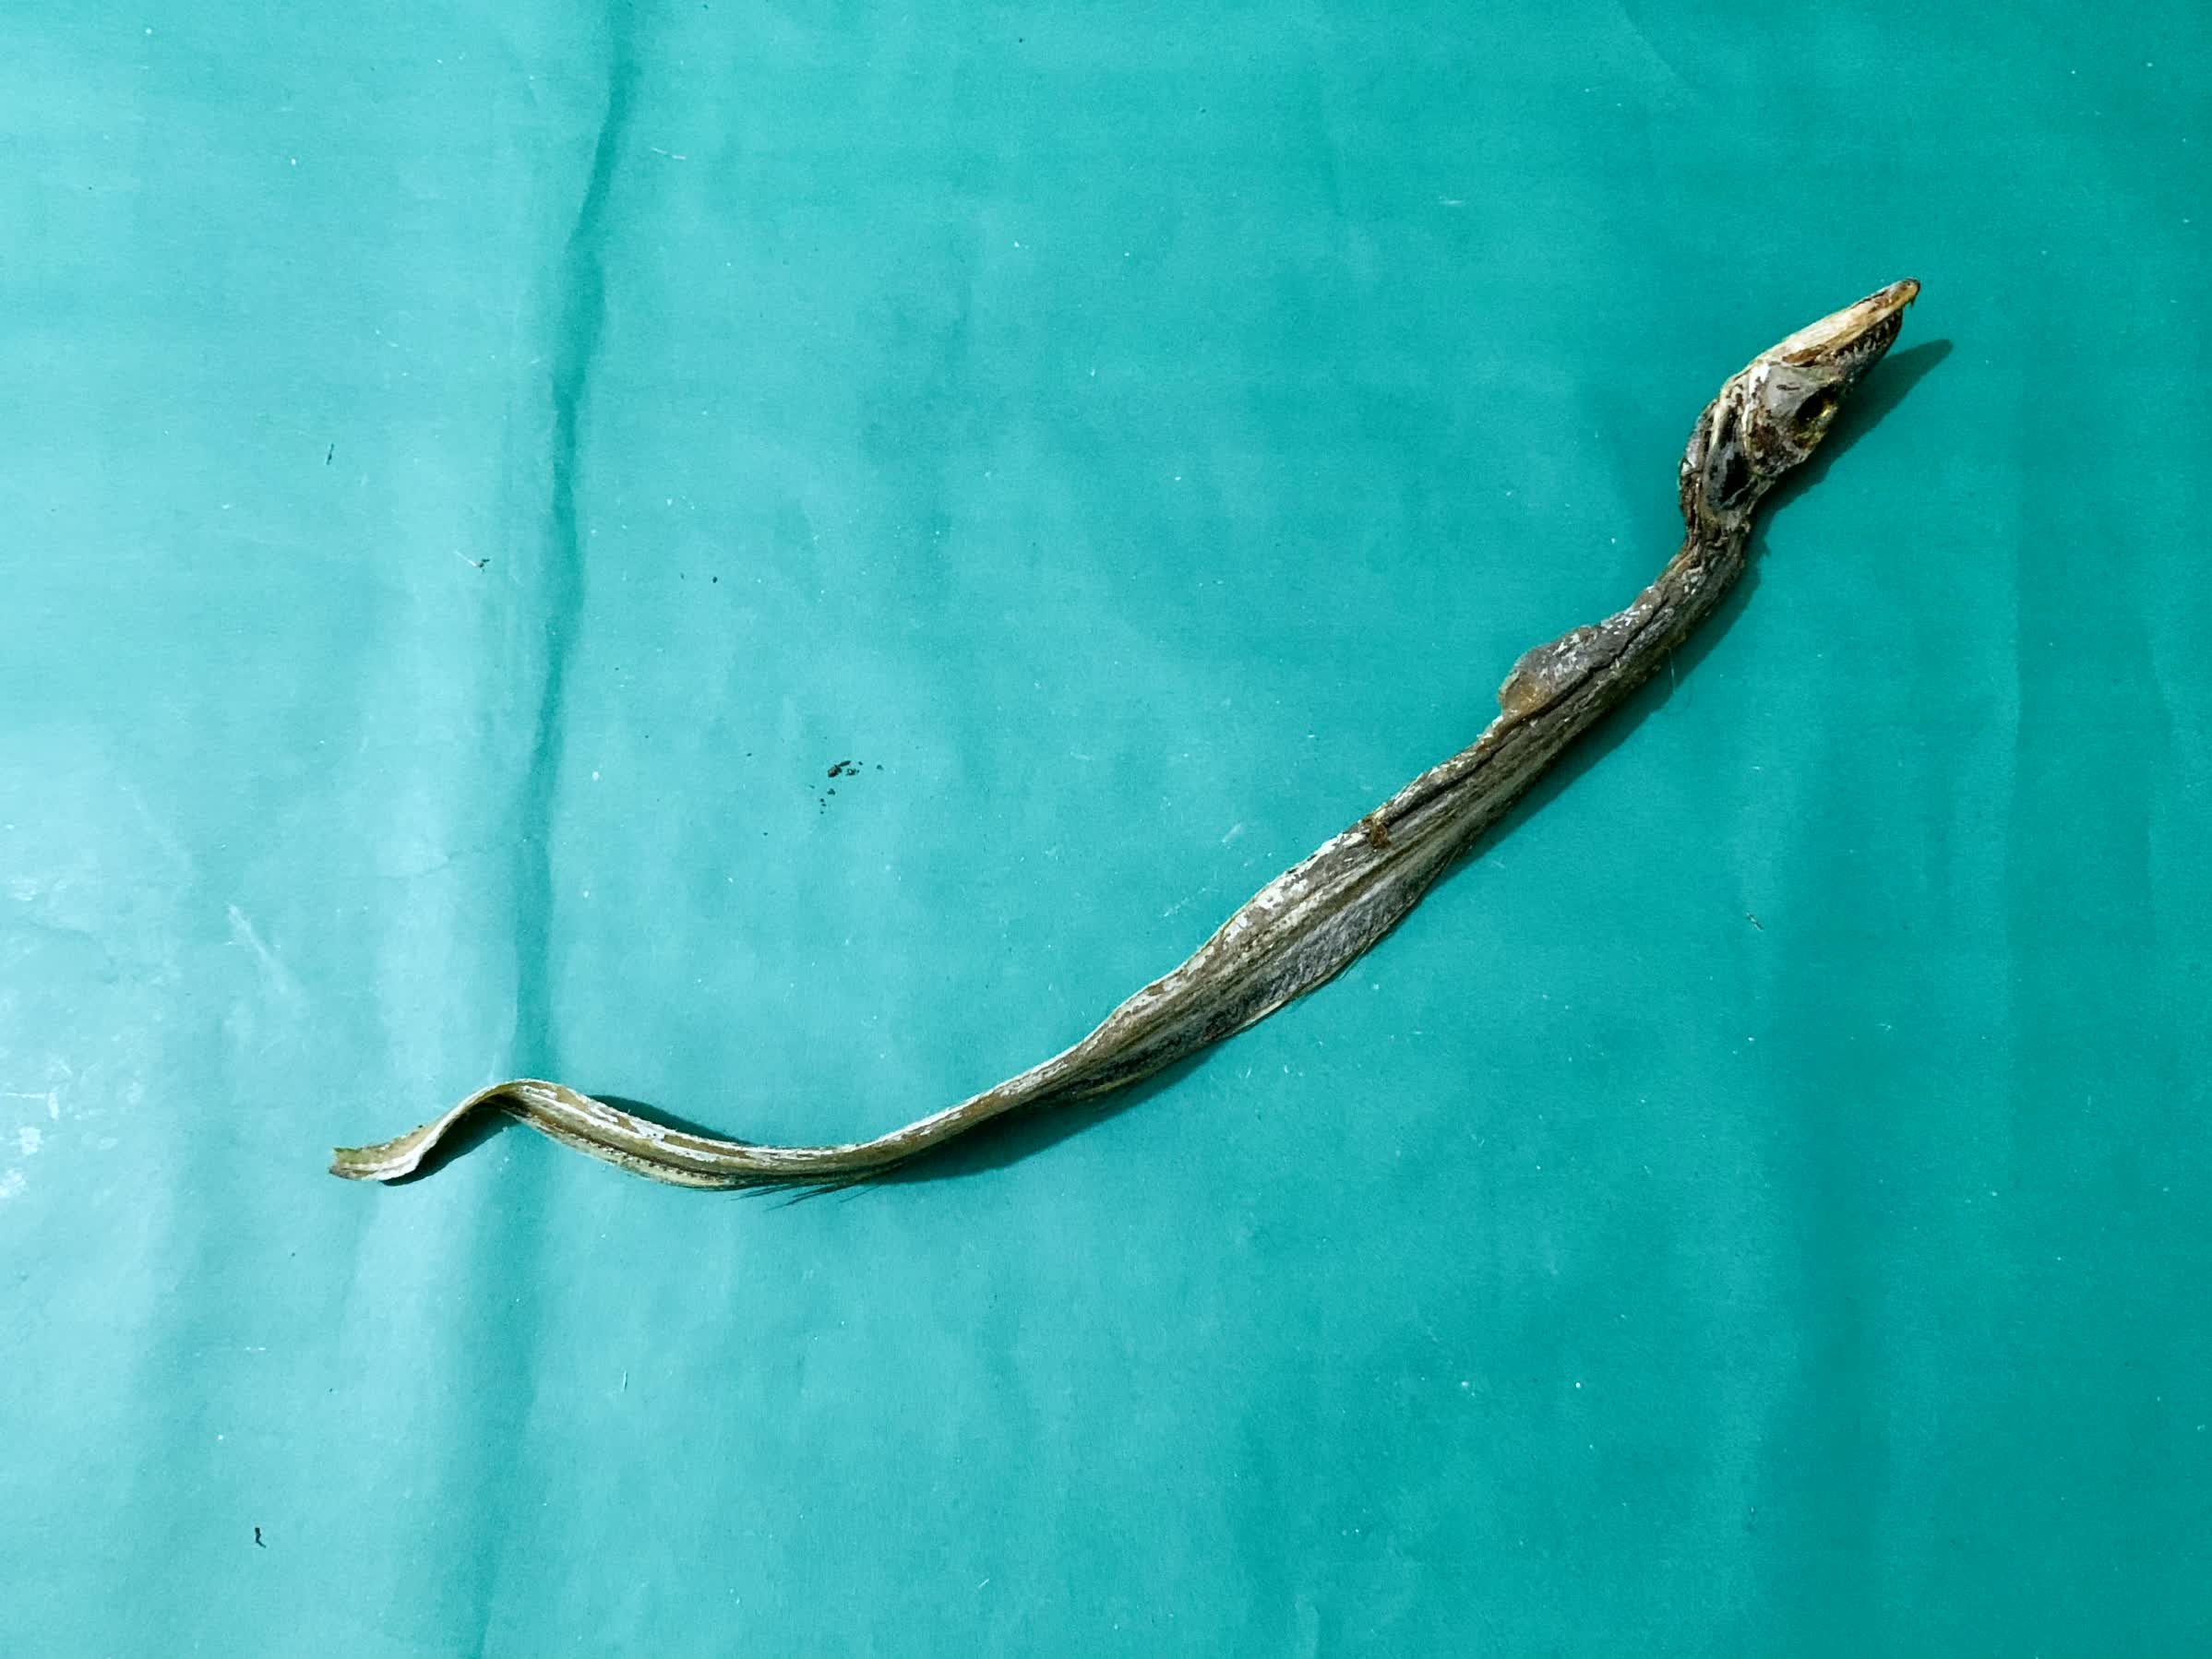
Species: Churi